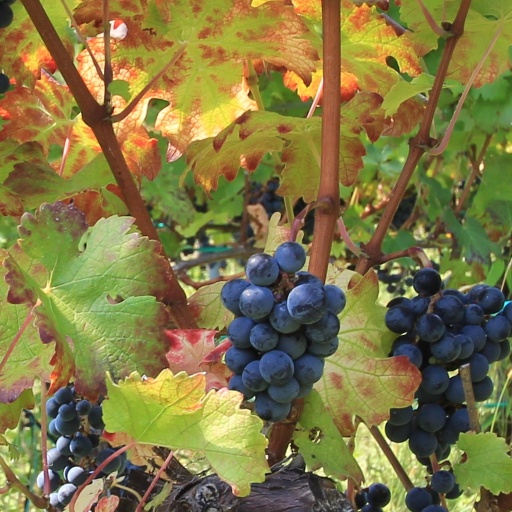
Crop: grape